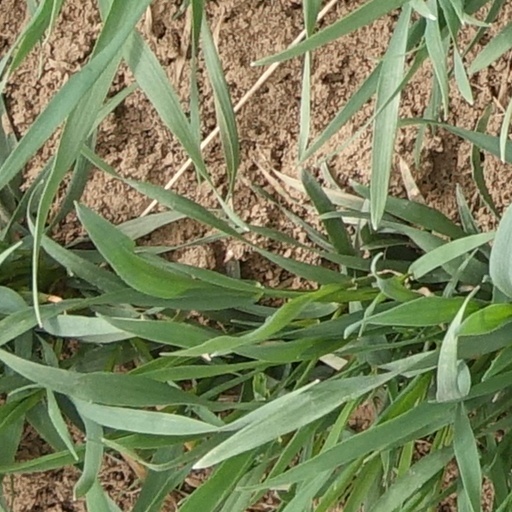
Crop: wheat